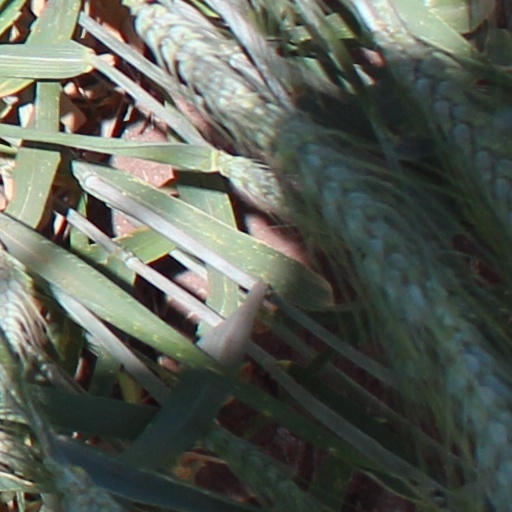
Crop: wheat